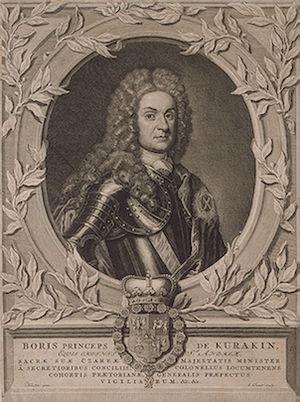
Le prince Boris Ivanovitch Kourakine est un homme d'État et diplomate russe de l'époque de Pierre le Grand, beau-frère de l'empereur Pierre le Grand, ayant épousé la sœur de la tsarine Eudoxie Lopoukhine.